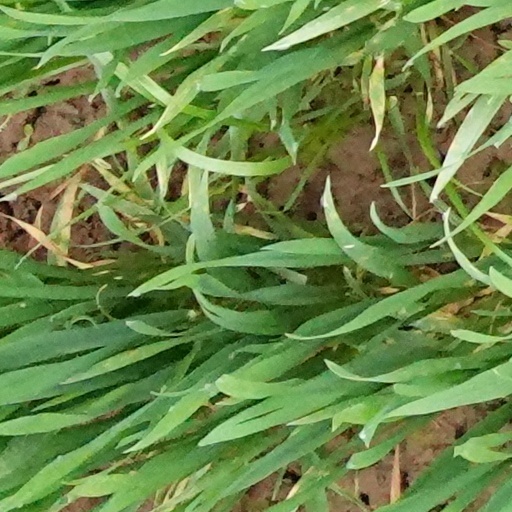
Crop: wheat